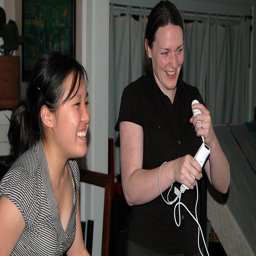
Two women laughing and playing games on a wii.
A woman holding a white game controller next to a woman with perky breast.
Two young women with game controllers in their hand.
THERE ARE TWO FRIENDS THAT ARE PLAYING WII
one woman holding a video game controller and standing next to another woman.